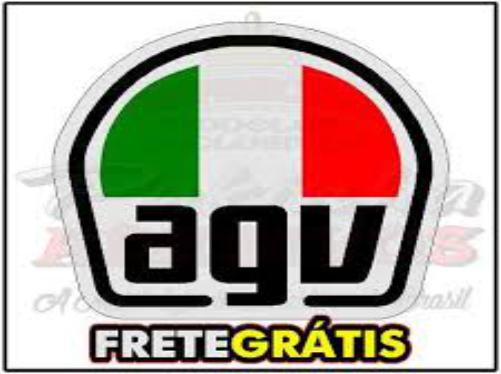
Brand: agv
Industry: Sports